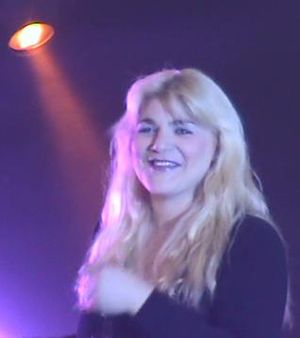
Sandra Kim
Sandra Kim (2011)
Sandra Caldarone, bedre kendt som Sandra Kim, er en belgisk sanger med italiensk baggrund som vandt Eurovision Song Contest i Bergen, Norge i 1986 da hun kun var 13 år gammel.